First Bulgarian Empire

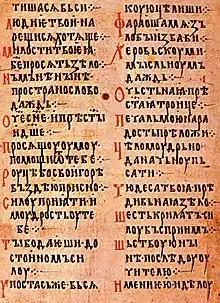
A page with the "Alphabet Prayer" by Constantine of Preslav

The first capital, Pliska, initially resembled a huge encampment spanning an area of 23km with the eastern and western sides measuring some 7km in length, the northern, 3.9 km, and the southern, 2.7 km. The whole area was encircled by a trench 3.5m wide in the foundation and 12m wide in the upper part and earthen escarpment with similar proportions12m wide in the foundation and 3.5m in the upper part. The inner town measured 740m to the north and to the south, 788m to the west, and 612m to the east. It was protected by stone walls 10m high and 2.6m thick, constructed with large carved blocks. There were four gates, each protected by two pairs of quadrangular towers. The corners were protected by cylindrical towers and there were pentagonal towers between each corner and gate tower. The inner town harboured the Khan's palace, the temples, and the noble residences. The palace complex included baths, a pool and a heating system. There were several inns, as well as numerous shops and workshops.